Docking (animal)

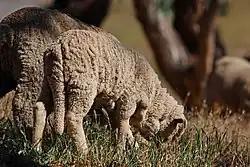
A lamb in Australia which has not had its tail docked. However, tail docking for sheep is common there.

Tail-docking in pigs is typically carried out without anesthetic when the piglet is three to four days old, causing acute trauma and pain. Commercially raised domestic pigs kept in close quarters have their tails docked to prevent chewing or biting each other's tails. Pig producers in Brazil and Thailand have stopped tail docking for animal welfare reasons. Routine tail-docking without anesthesia has been illegal in the EU since 1994. The Council Directive 2008/120/EC of 18 December 2008 laying down minimum standards for the protection of pigs prohibited all tail-docking of pigs in the EU. Finland and Sweden have banned and eliminated tail-docking on the member state level, but in the rest of the EU, routine illegal tail-docking of pigs has been continuing with impunity, as pig farmers argue that they do not manage to prevent tail-biting by implementing recommended measures.